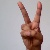
The image shows a hand gesture representing the letter 'V' in Indian Sign Language.